Nasal reconstruction using a paramedian forehead flap

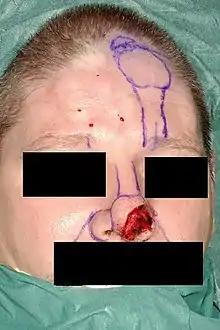
Figure 1. Example of a paramedian forehead flap design

Four types of flap design are historically described in literature: the median forehead flap, oblique forehead flap, sickle flap and vertical paramedian forehead flap. However, the vertical paramedian forehead flap based on the ipsilateral or contralateral supratrochlear vessels has become standard, because it has a low turning point, making it easy to reach the defect without using hair-bearing scalp. Also, primary closing of the proximal forehead is possible as a result of the narrow pedicle.